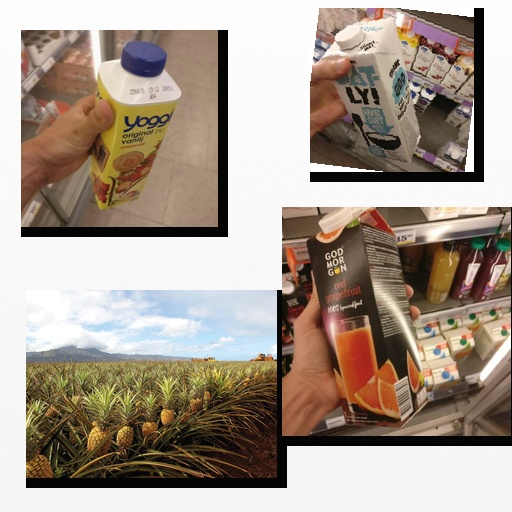
Food items: oat_yogurt, strawberry_yoghurt, pineapple, red_grapefruit_juice